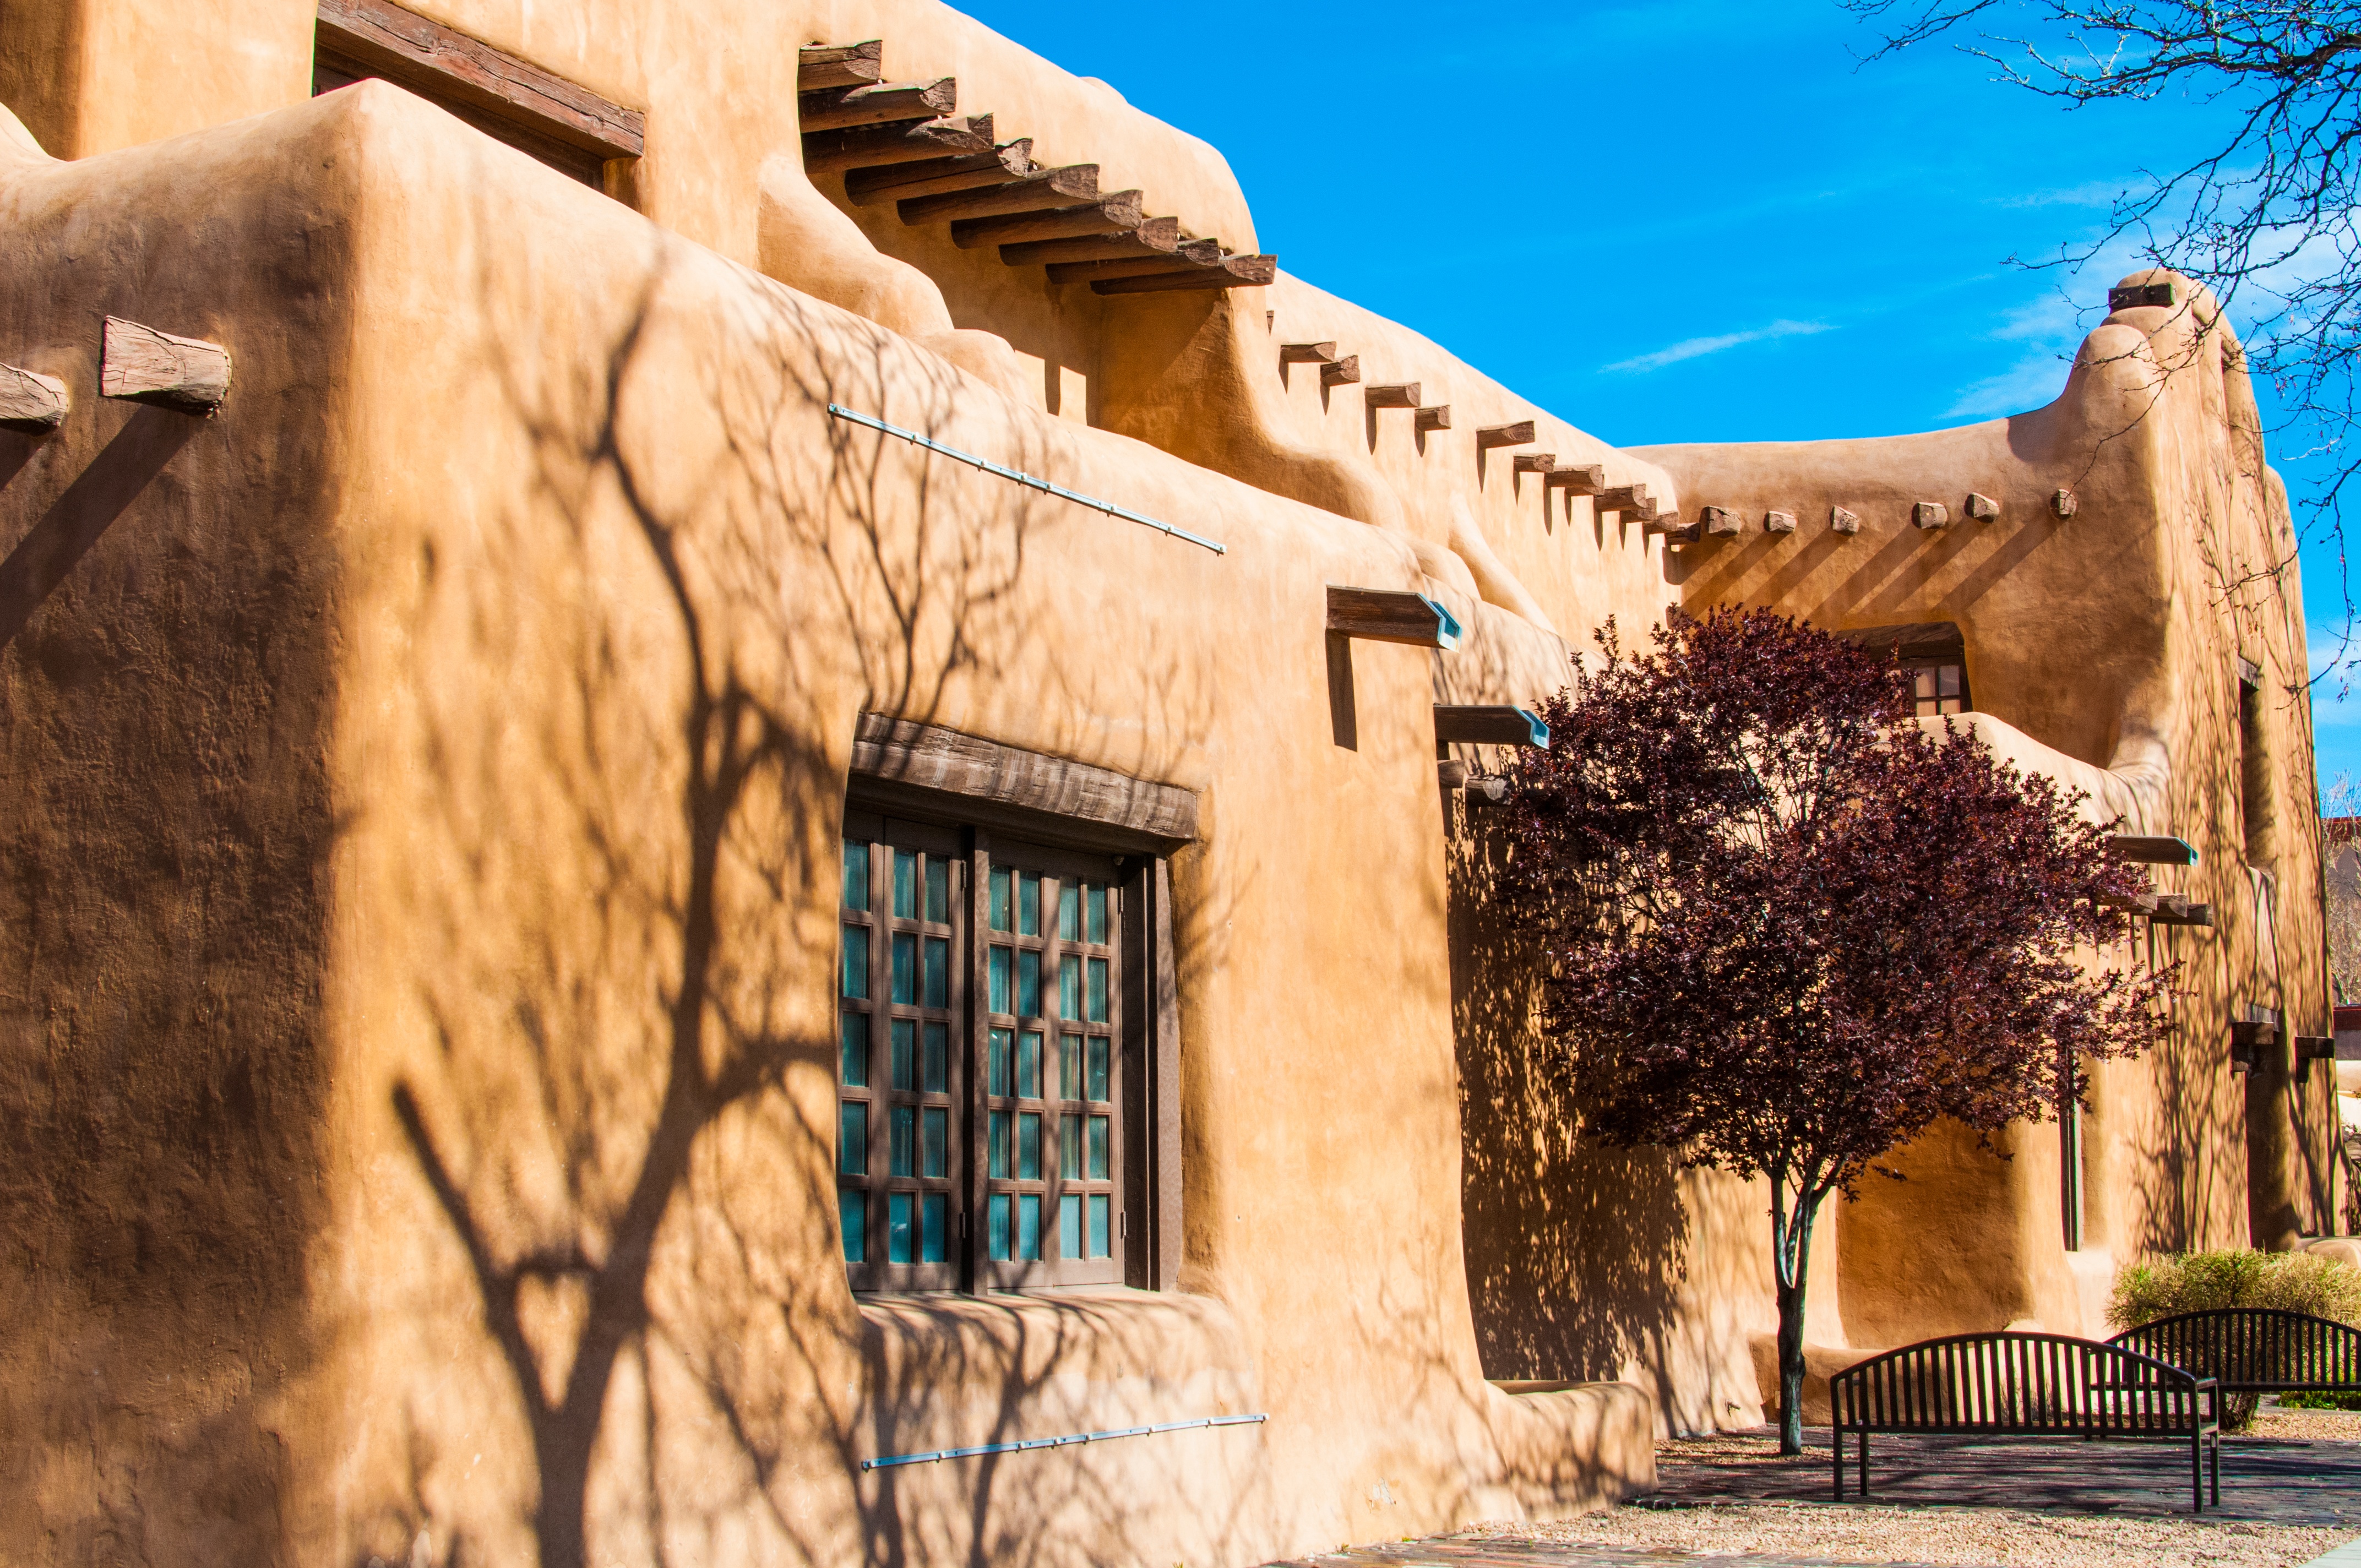
wood, house, home, village, facade, ancient history